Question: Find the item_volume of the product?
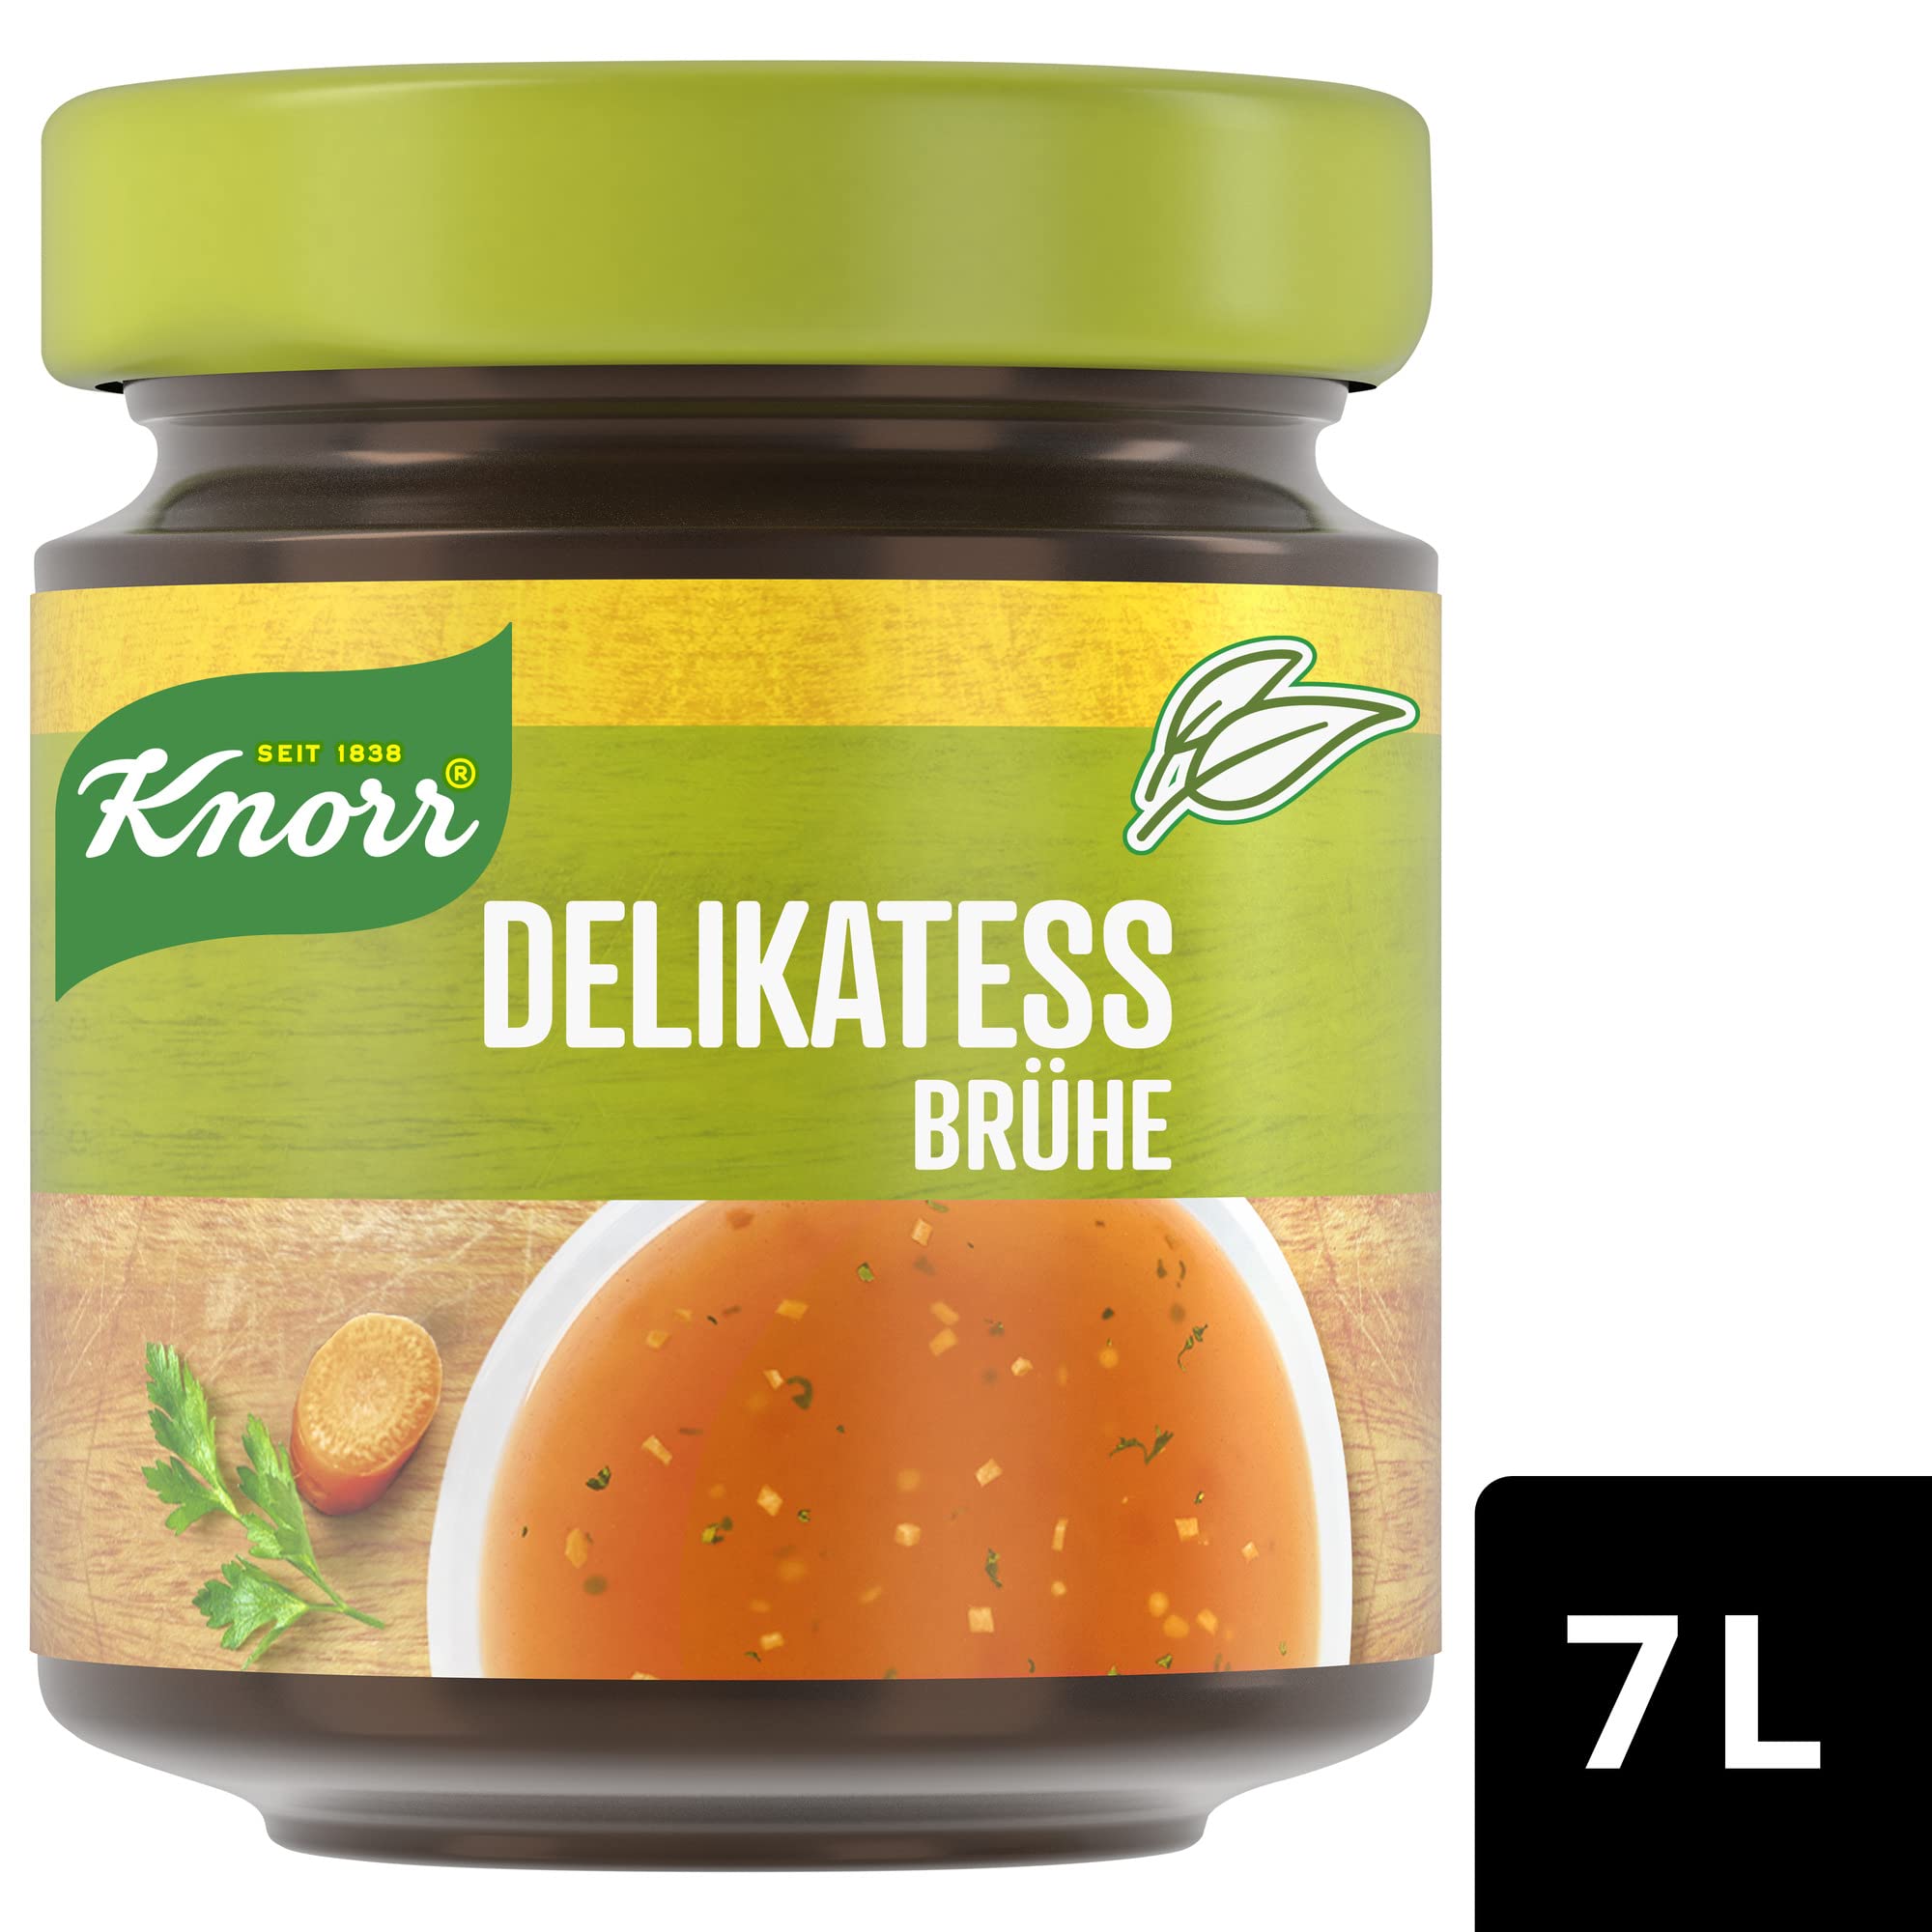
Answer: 7.0 litre